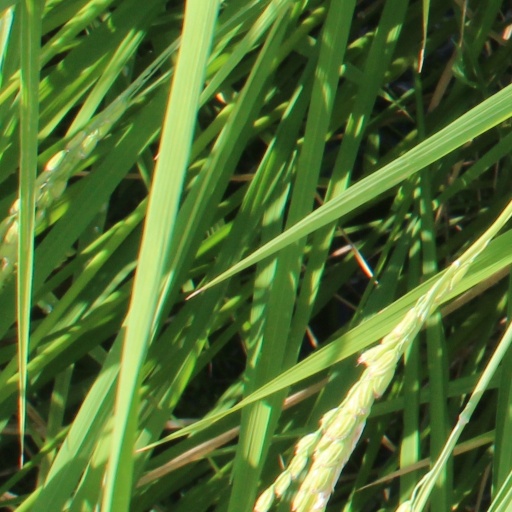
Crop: rice